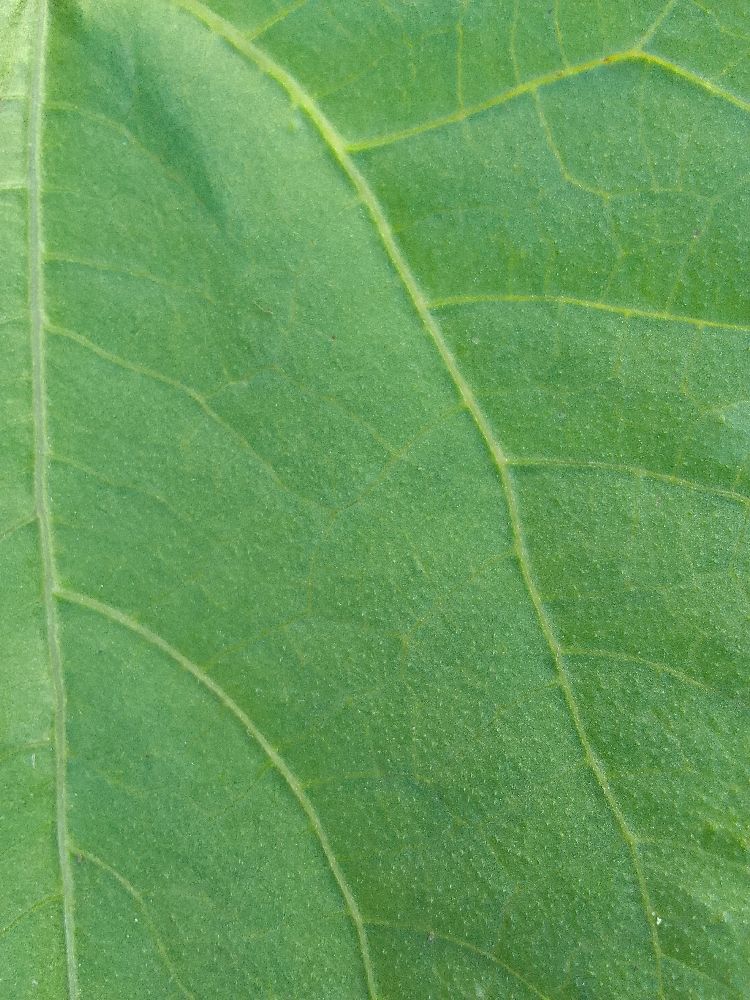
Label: healthy